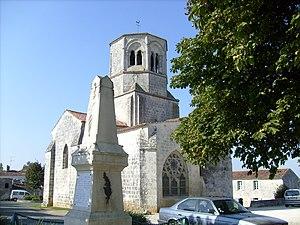
Eglise de Saint-Sulpice d'Arnoult
Saint-Sulpice-d’Arnoult est une commune du sud-ouest de la France, située dans le département de la Charente-Maritime. Ses habitants sont appelés les Saint-Sulpiçois et les Saint-Sulpiçoises.